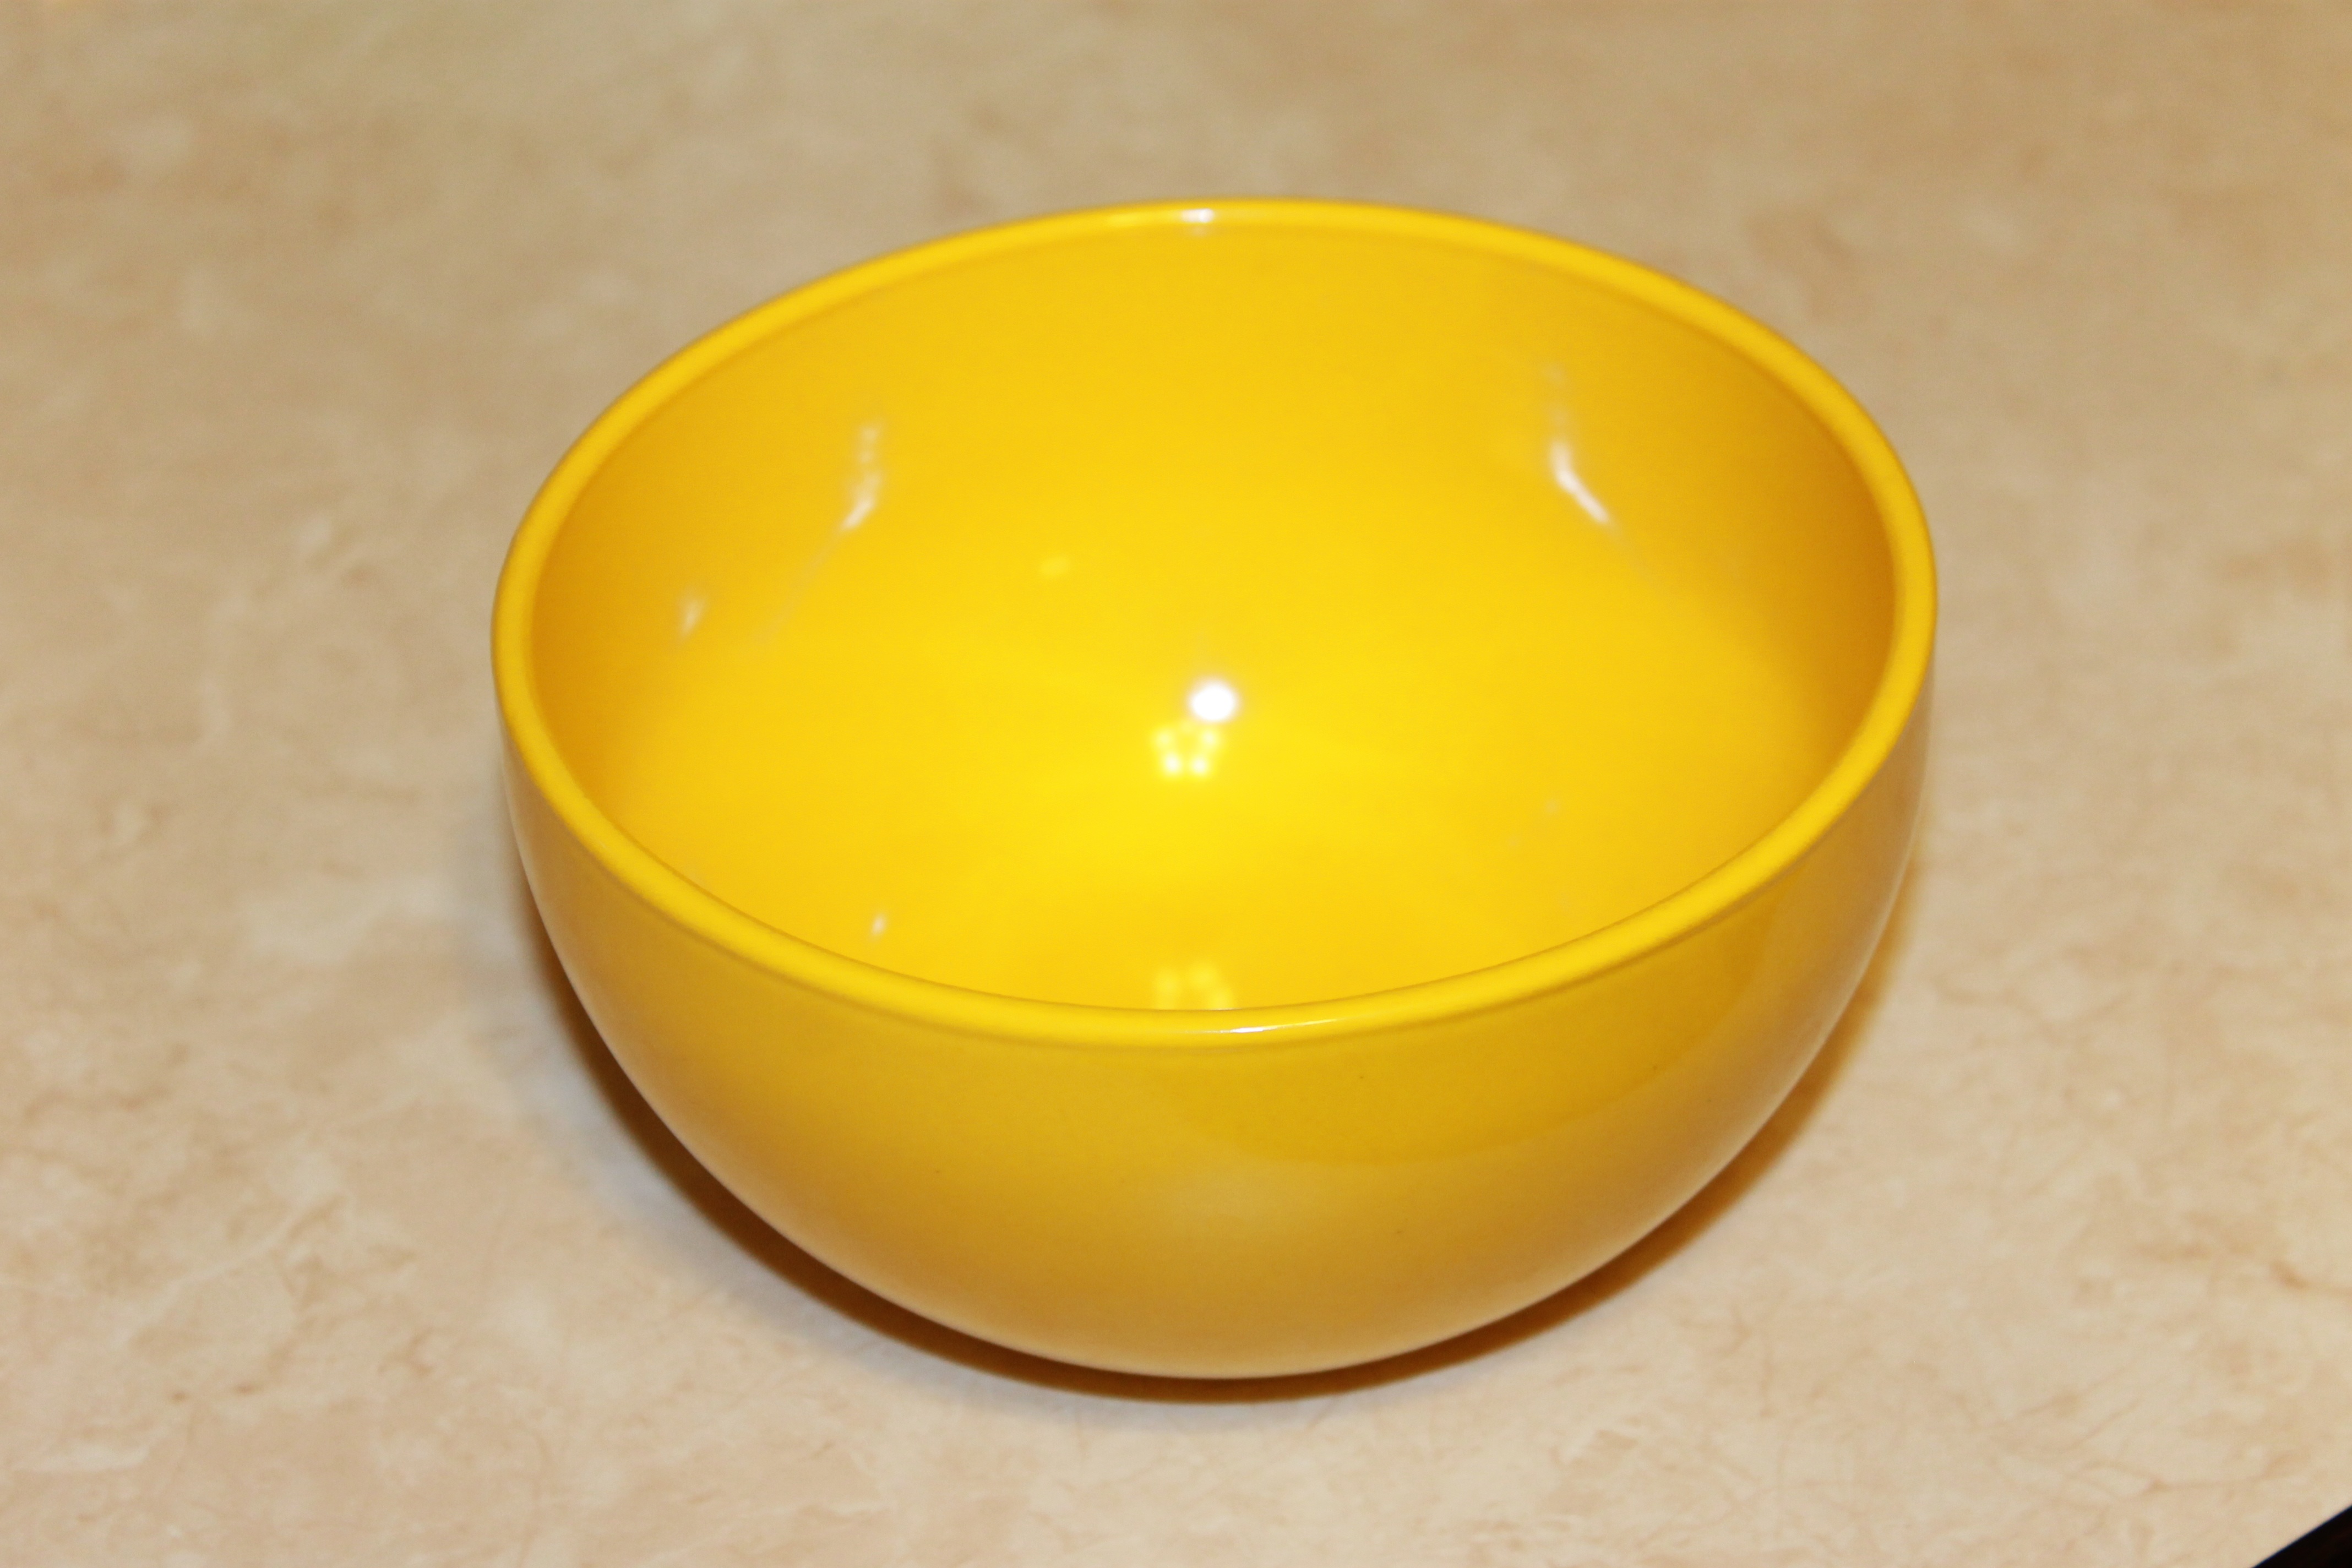
bowl, meal, food, produce, color, ceramic, plate, yellow, breakfast, eat, lunch, cuisine, delicious, material, dinner, tasty, diet, dishware, mixing bowl